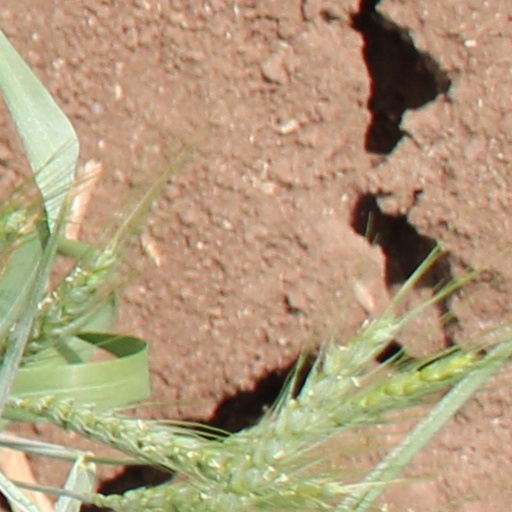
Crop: wheat